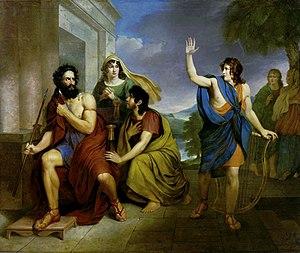
Antoni Stanisław Brodowski, né le 26 décembre 1784 à Varsovie et mort le 31 mars 1832 à Varsovie, est un artiste peintre polonais de style classique.